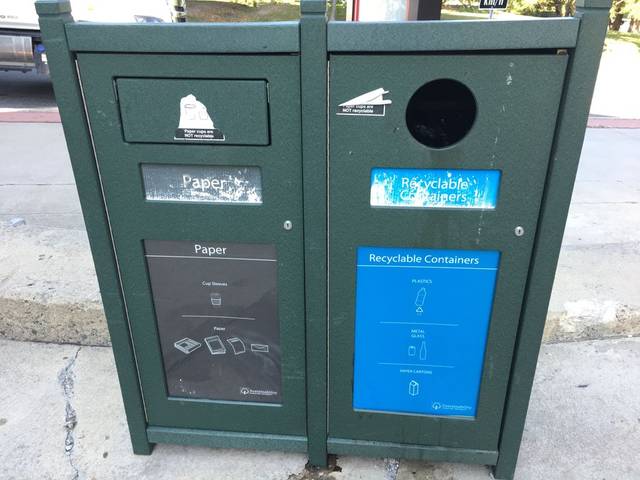
Region: Canada
Coordinates: 45.383, -75.699